Bacchu-ber

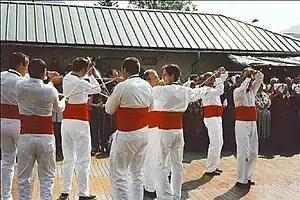
The Bacchu-ber, 16 August 2003

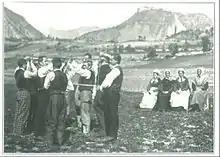
Bacchu-bert rehearsal, 1877

The origin of the dance is almost impossible to determine: it might be a dance of Celtic, Roman, Greek, Flemish, etc. origin. One could argue that the name of this dance evokes the god Bacchus but this remains unproven.